REO Motor Car Company

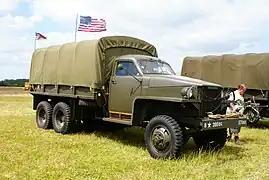
A REO US6 truck

Most Studebaker US6 trucks were built by Studebaker. However, during the Second World War, REO produced a number of them under license from Studebaker. The REO versions of the truck had some changes, such as different door handles and a more powerful engine. It is estimated that REO produced around 20,000 of these trucks and, unlike the original Studebaker trucks which were also used by the United States, the REO versions were only for export to the Soviet Union.